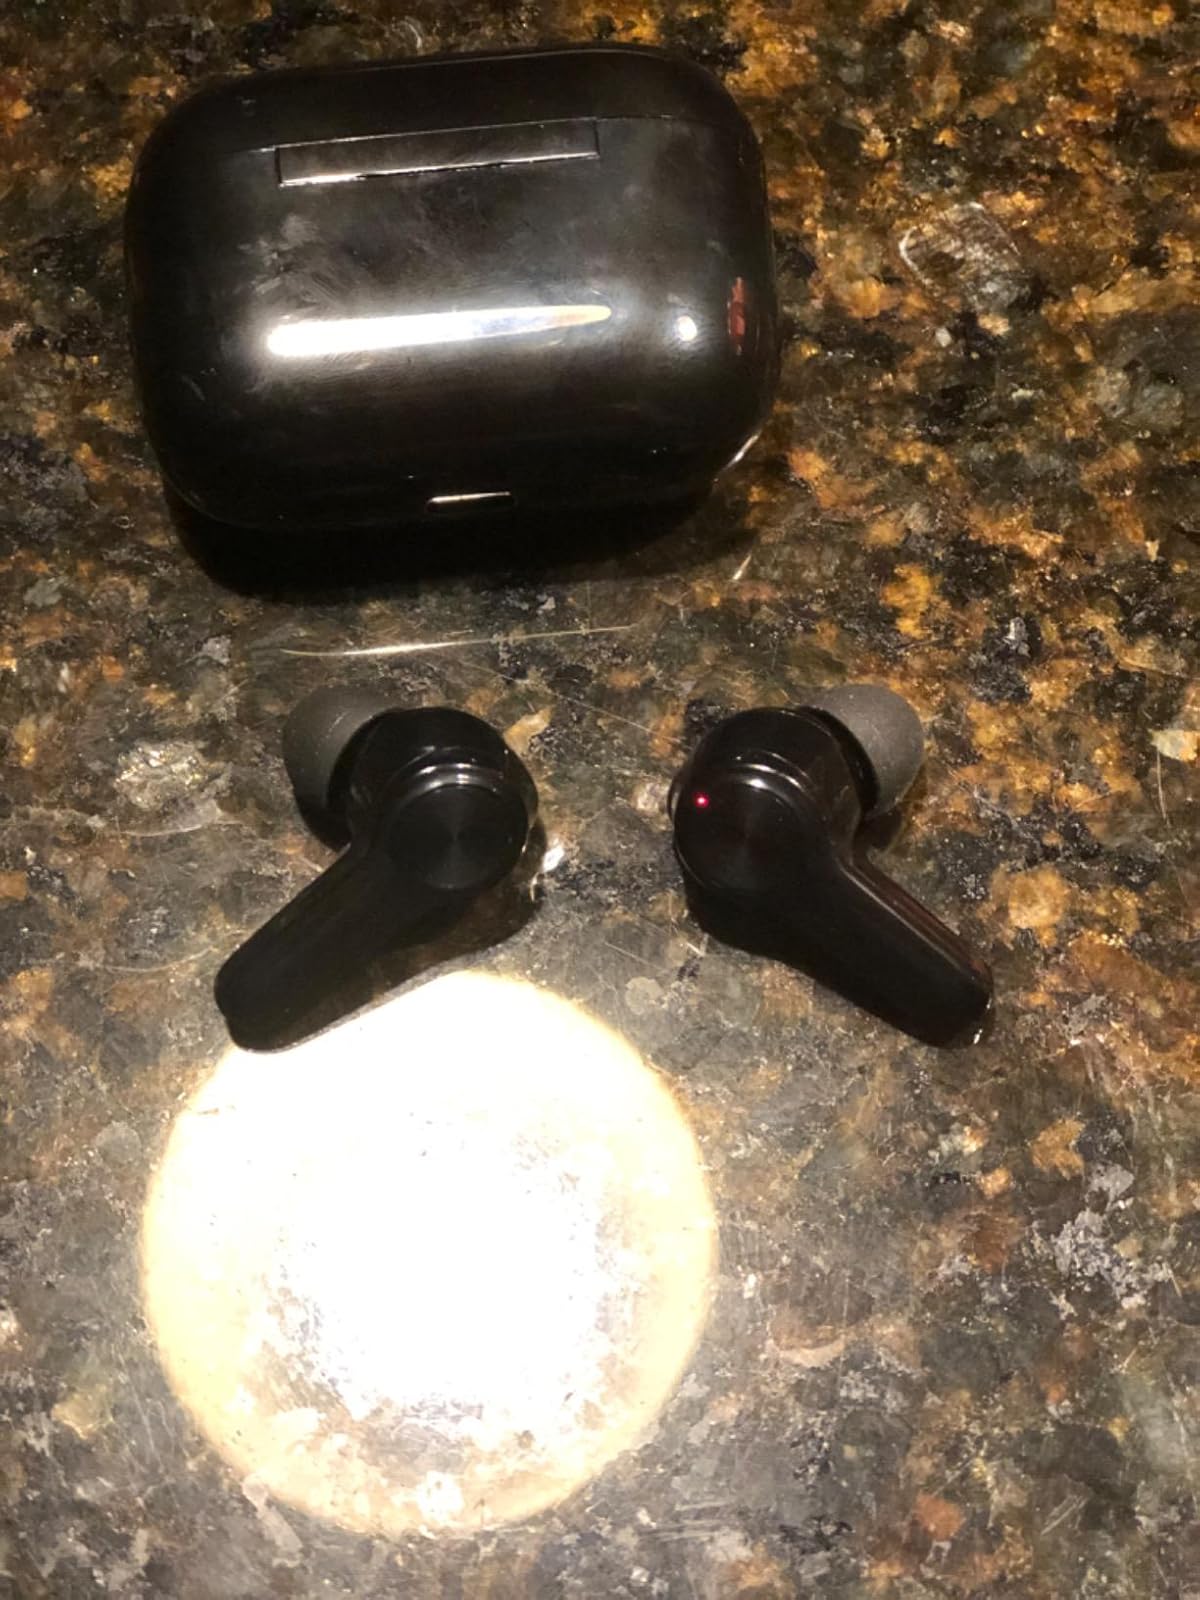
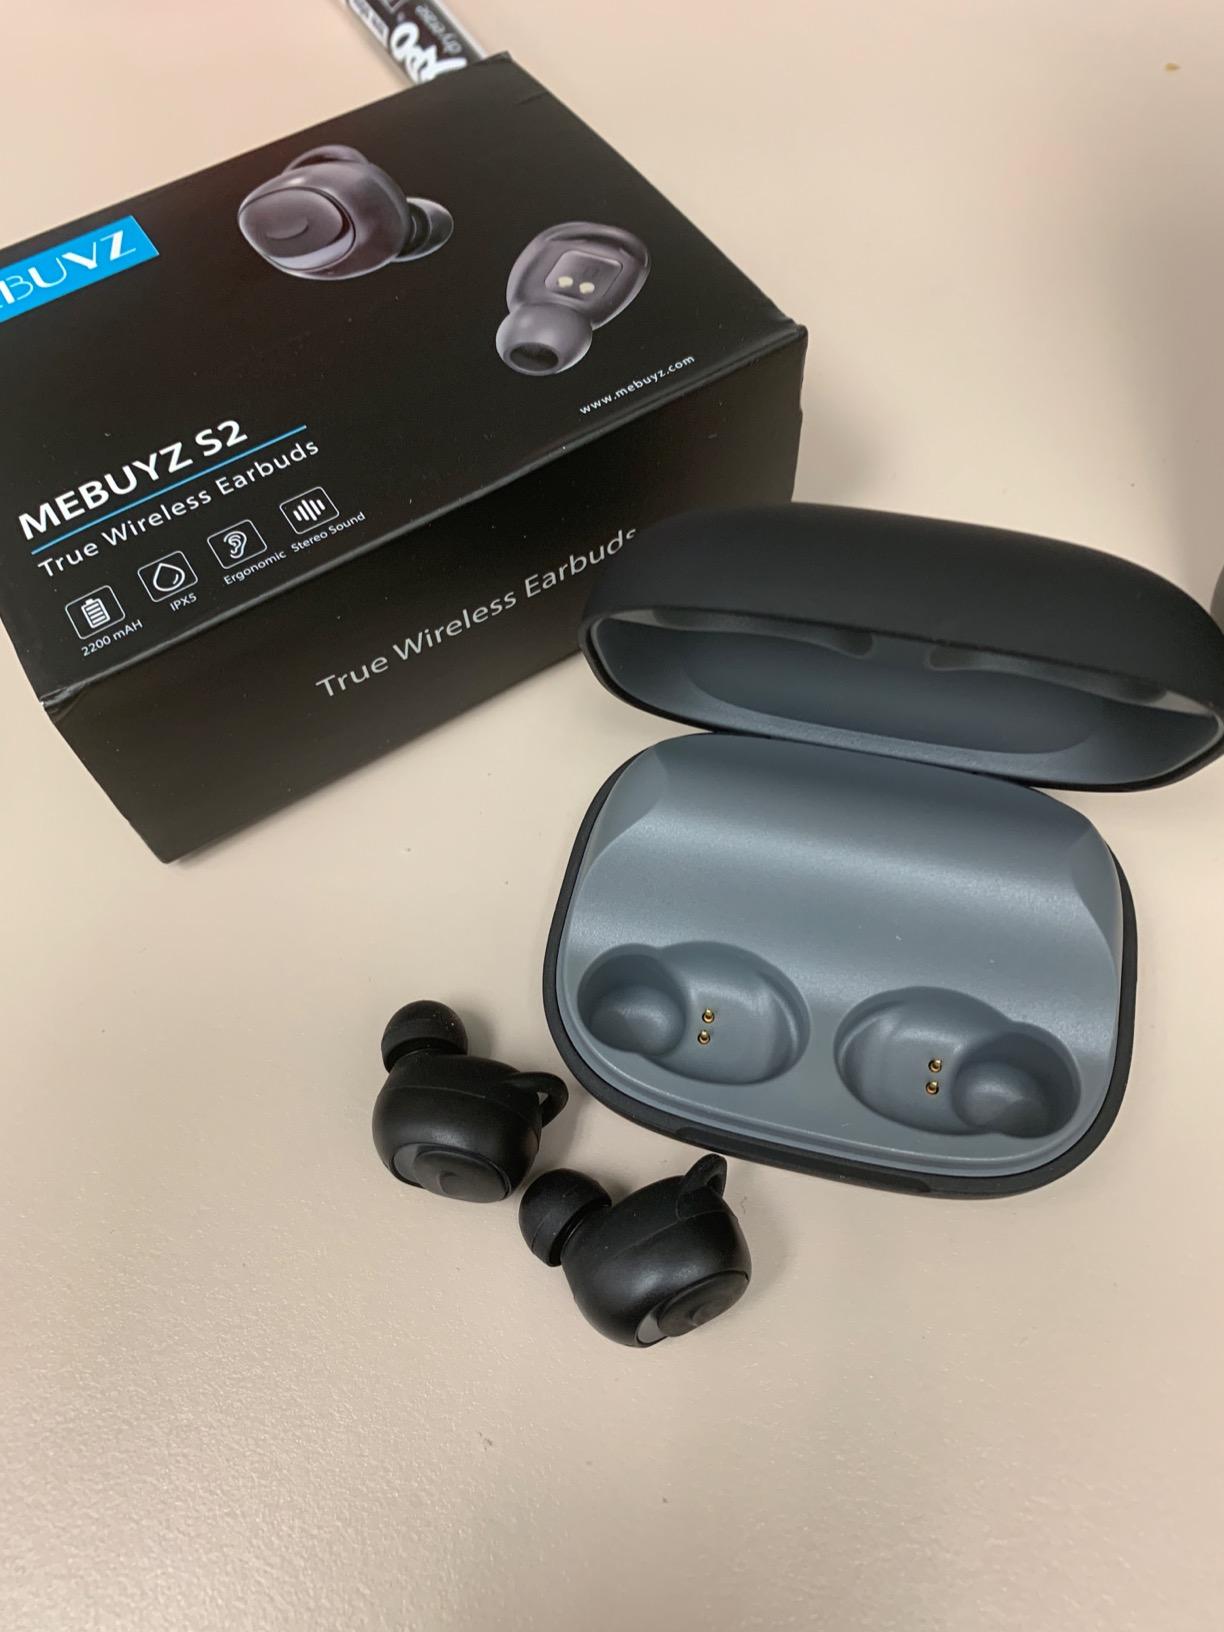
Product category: earbuds
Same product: no